1922 Auckland Rugby League season

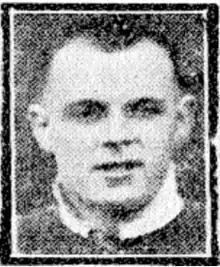
Wally Somers

The match between Devonport and Marist was the 50th senior rugby league game played at Devonport Domain. The first match played there was in 1910. A large crowd attended the Carlaw Park games with 183 pounds being taken at the gate. The Auckland Star match description of the City v Newton game said that Wally Somers scored for Newton however the slightly more detailed New Zealand Herald match report credited the try to Leo Barraclough after Somers passed him the ball so Barraclough has been credited with the try.